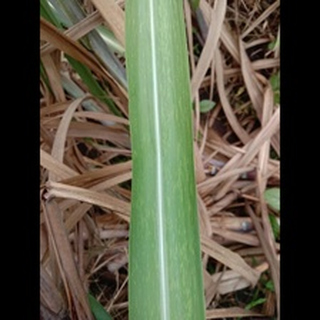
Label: sugarcane_mosaic